Architecture of Rome

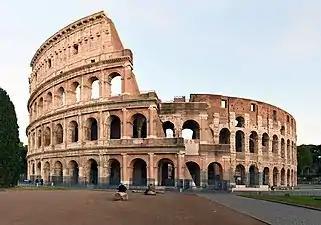
The Colosseum

During the Roman Republic, most Roman buildings were made of concrete and bricks, but ever since about 100 BC and the Roman Empire, marble and gold were more widely used as decoration themes in the architecture of Rome, especially in temples, palaces, fora and public buildings in general. Most buildings, just like in Classical Athens, had caryatids and atlantes supporting balconies or structures, mainly representing standing women or muscular men. The caryatids found in ancient Roman architecture were mainly copies of the Greek ones, just like in the Forum of Augustus.